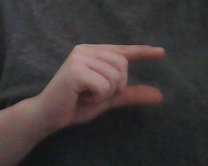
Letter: dal